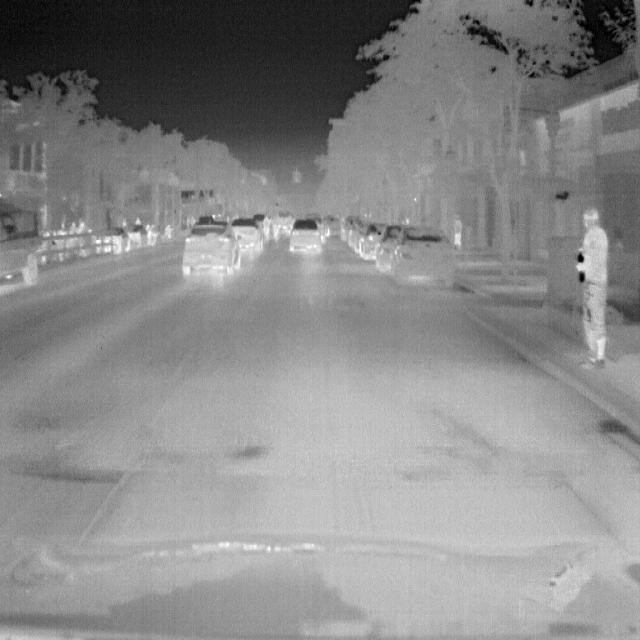
Detected objects:
label: person